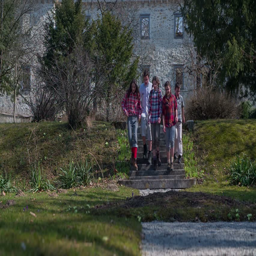
children comes down the stairs and starts running towards the wooden house in the middle of a park , footage is in slow motion